Surfer hair

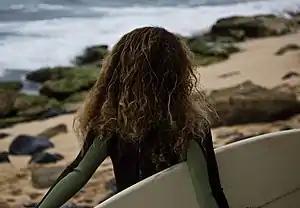
Frazzled, sun-damaged surfer hair.

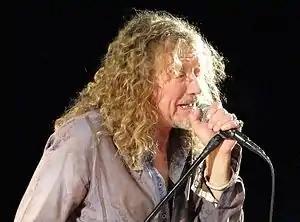
Robert Plant. The longer, curlier style was particularly popular in the late 1960s and 1970s.

Surfer hair is a tousled type of hairstyle, popularized by surfers from the 1950s onwards, traditionally long, thick and naturally bleached from high exposure to the sun and salt water of the sea. In the late 1960s and 1970s, the long hair and general lack of personal grooming was closely associated with hippie culture. Today, hairstyling companies brand their own hair gels, shampoos and hair wax to achieve the "surfer look" with hairstyles that are often shorter than traditionally, which often require more grooming to achieve the permanent hair lift or intentional windswept look. Amongst women, fashion magazines have referred to "sun streaked surfer hair" as a desirable look for women, although genuine surfer hair is often heavily damaged by the elements.